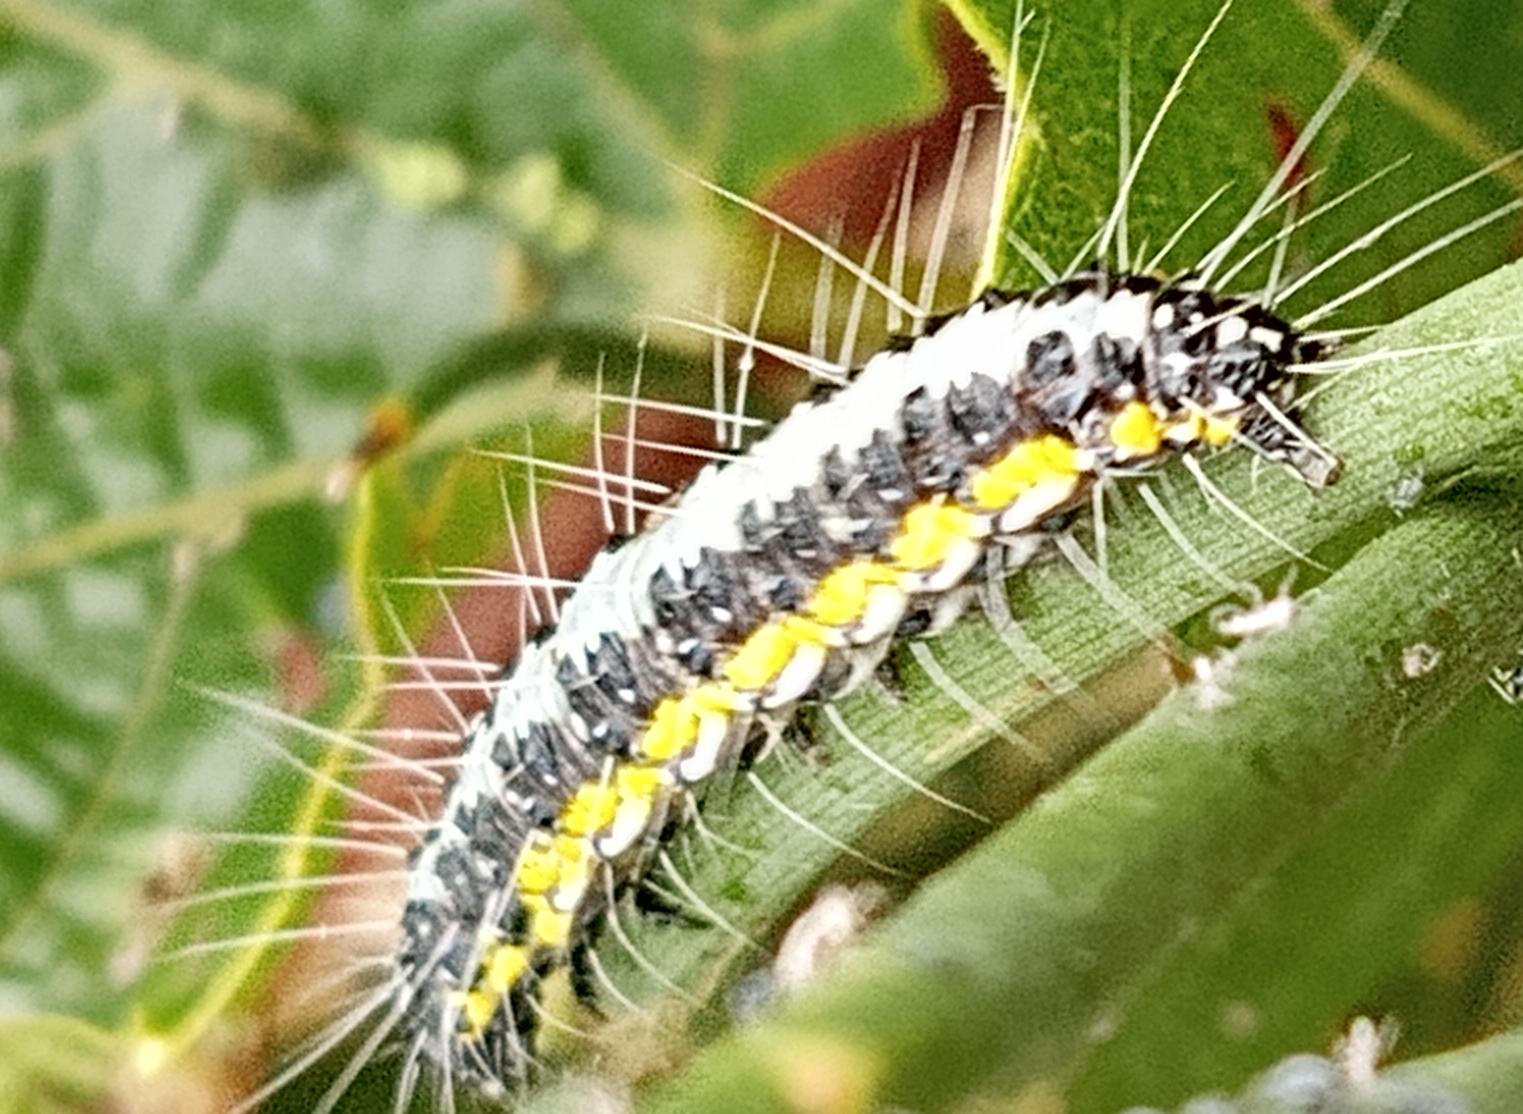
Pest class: occasional_pest